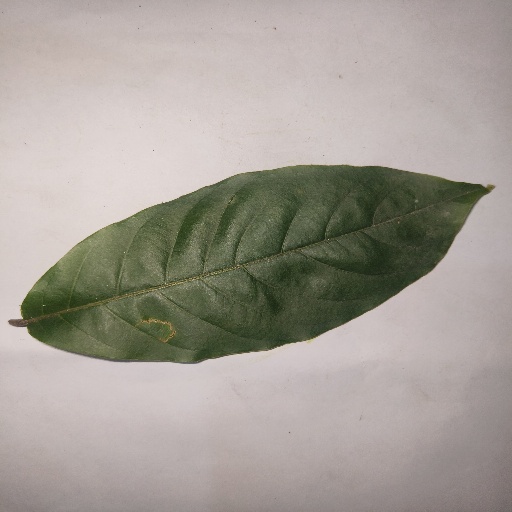
Species: HariTaki
Leaf condition: Bacterial Spot